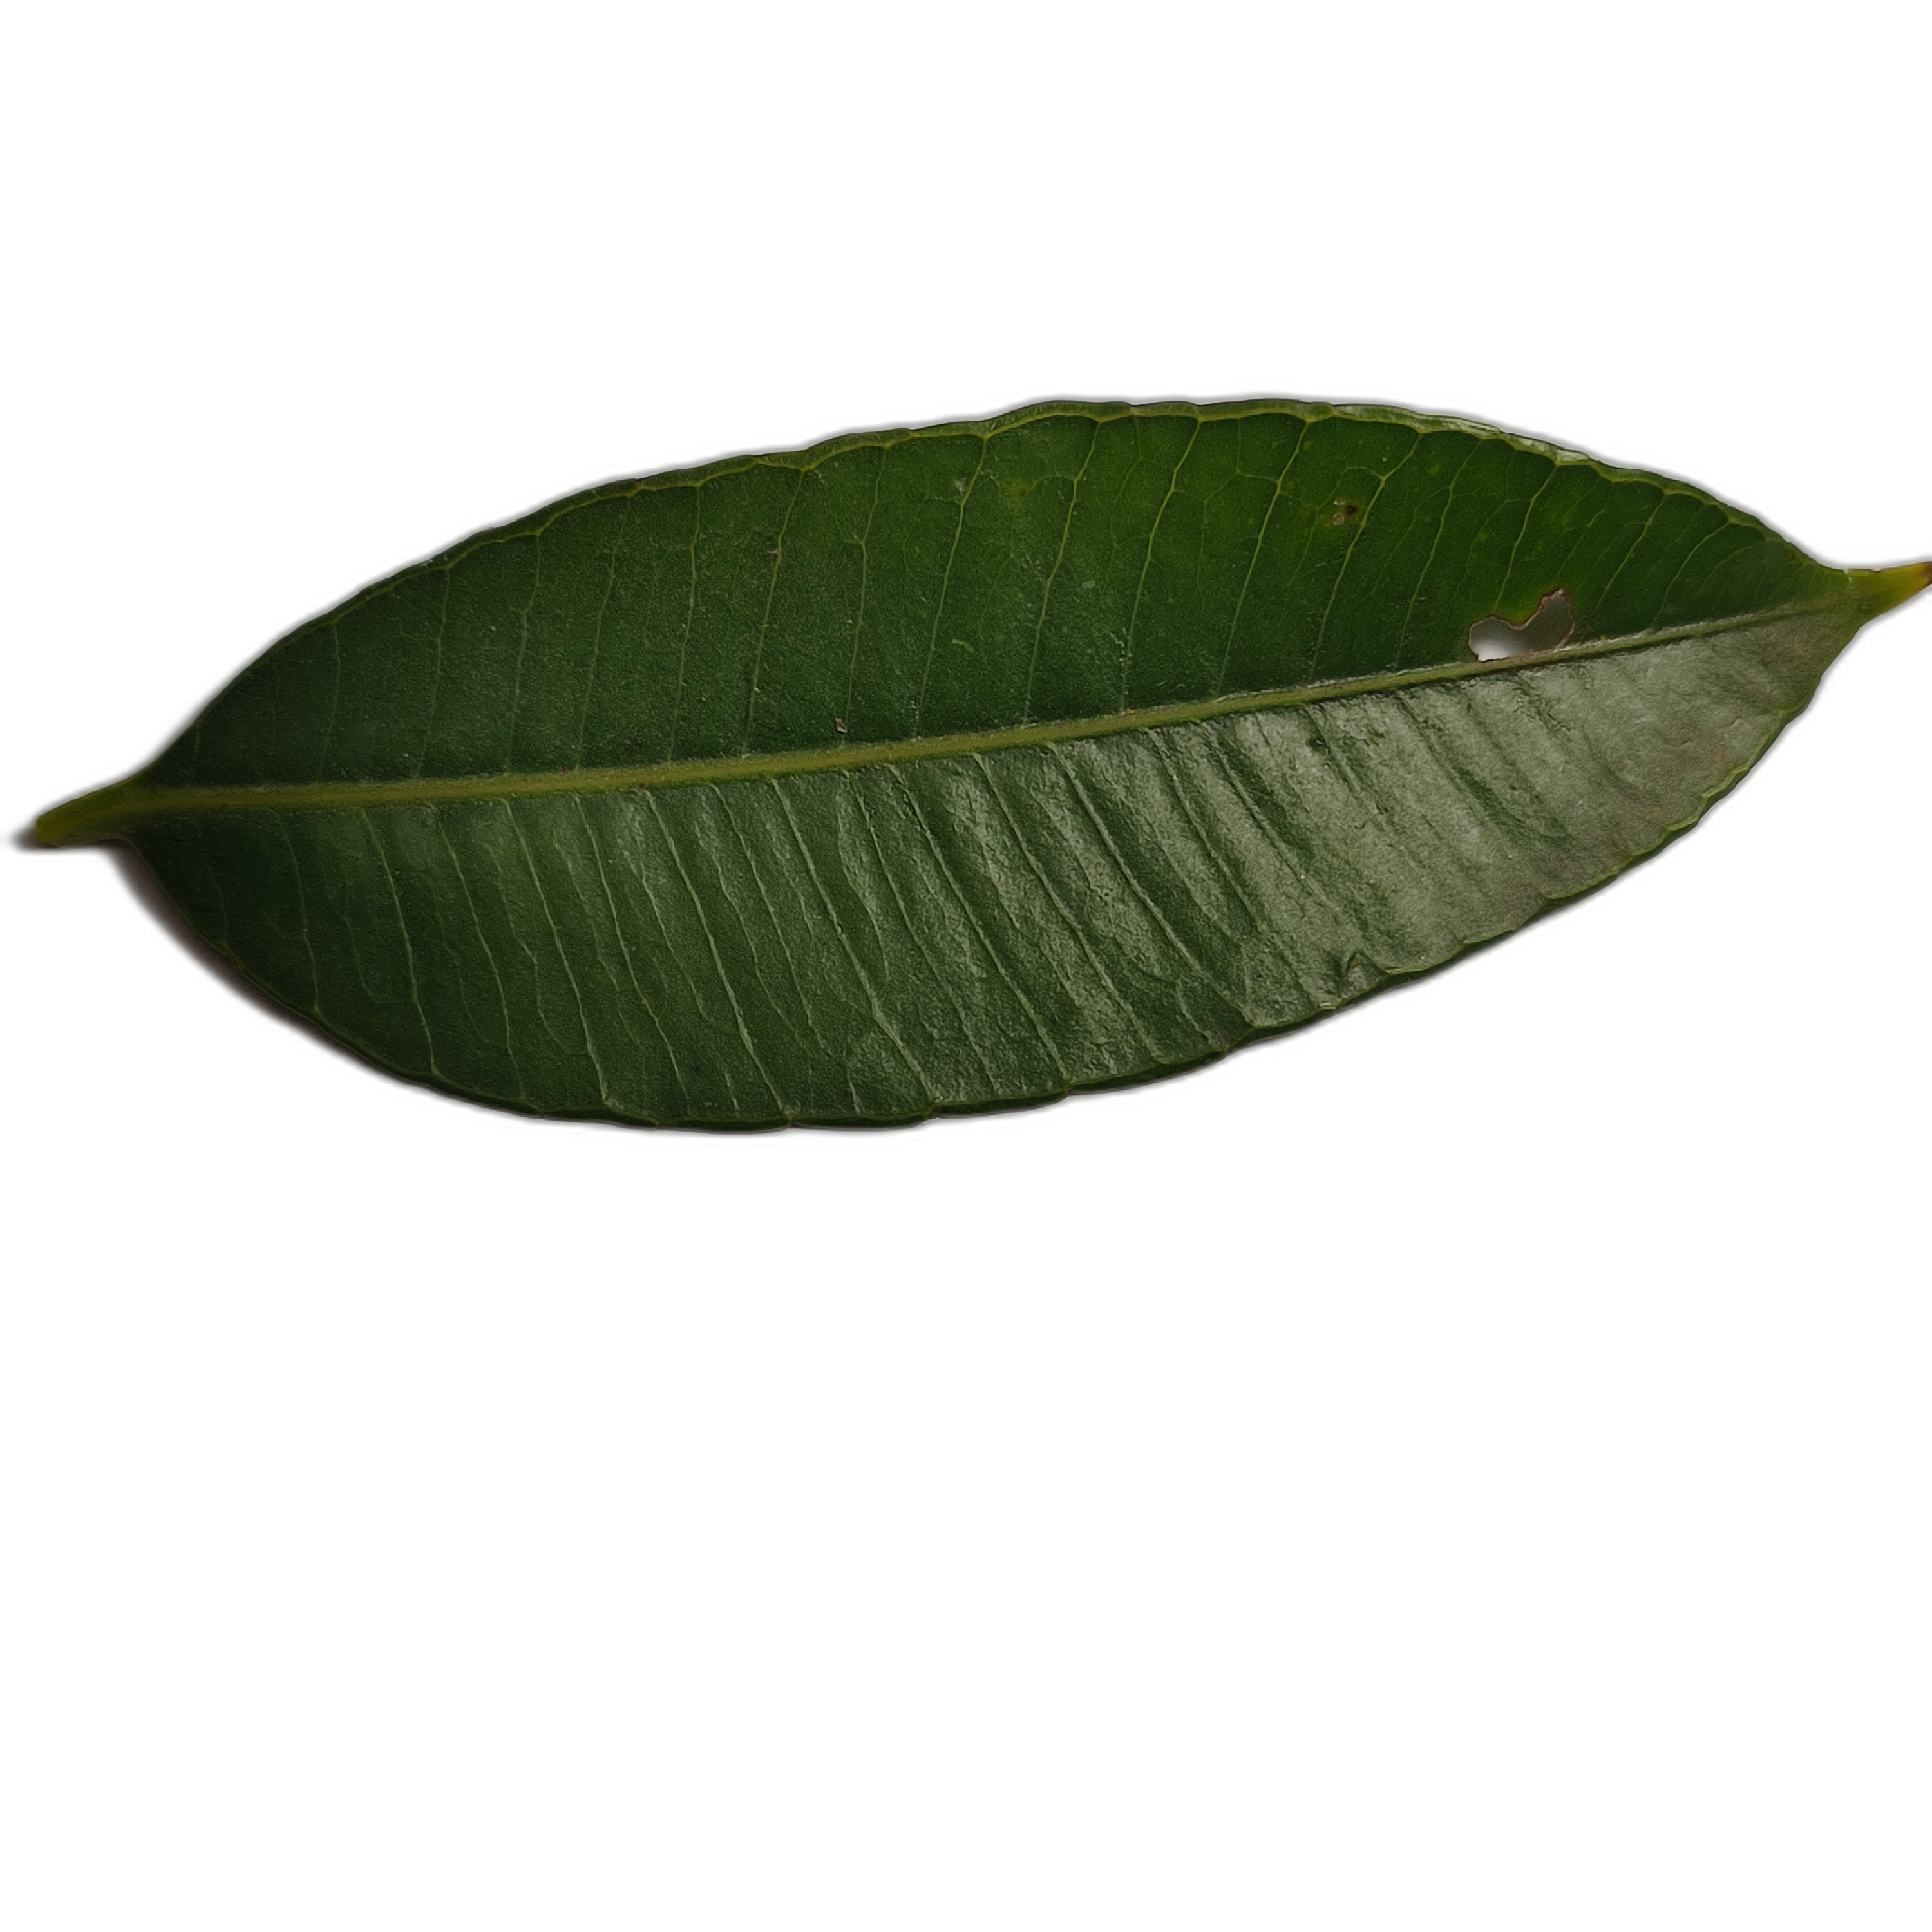
Label: healthy